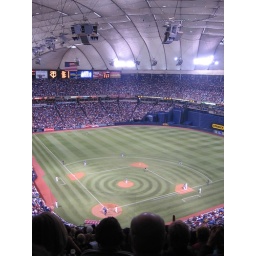
Walked down the street from my house and enjoyed one of the last baseball games in the Metrodome.